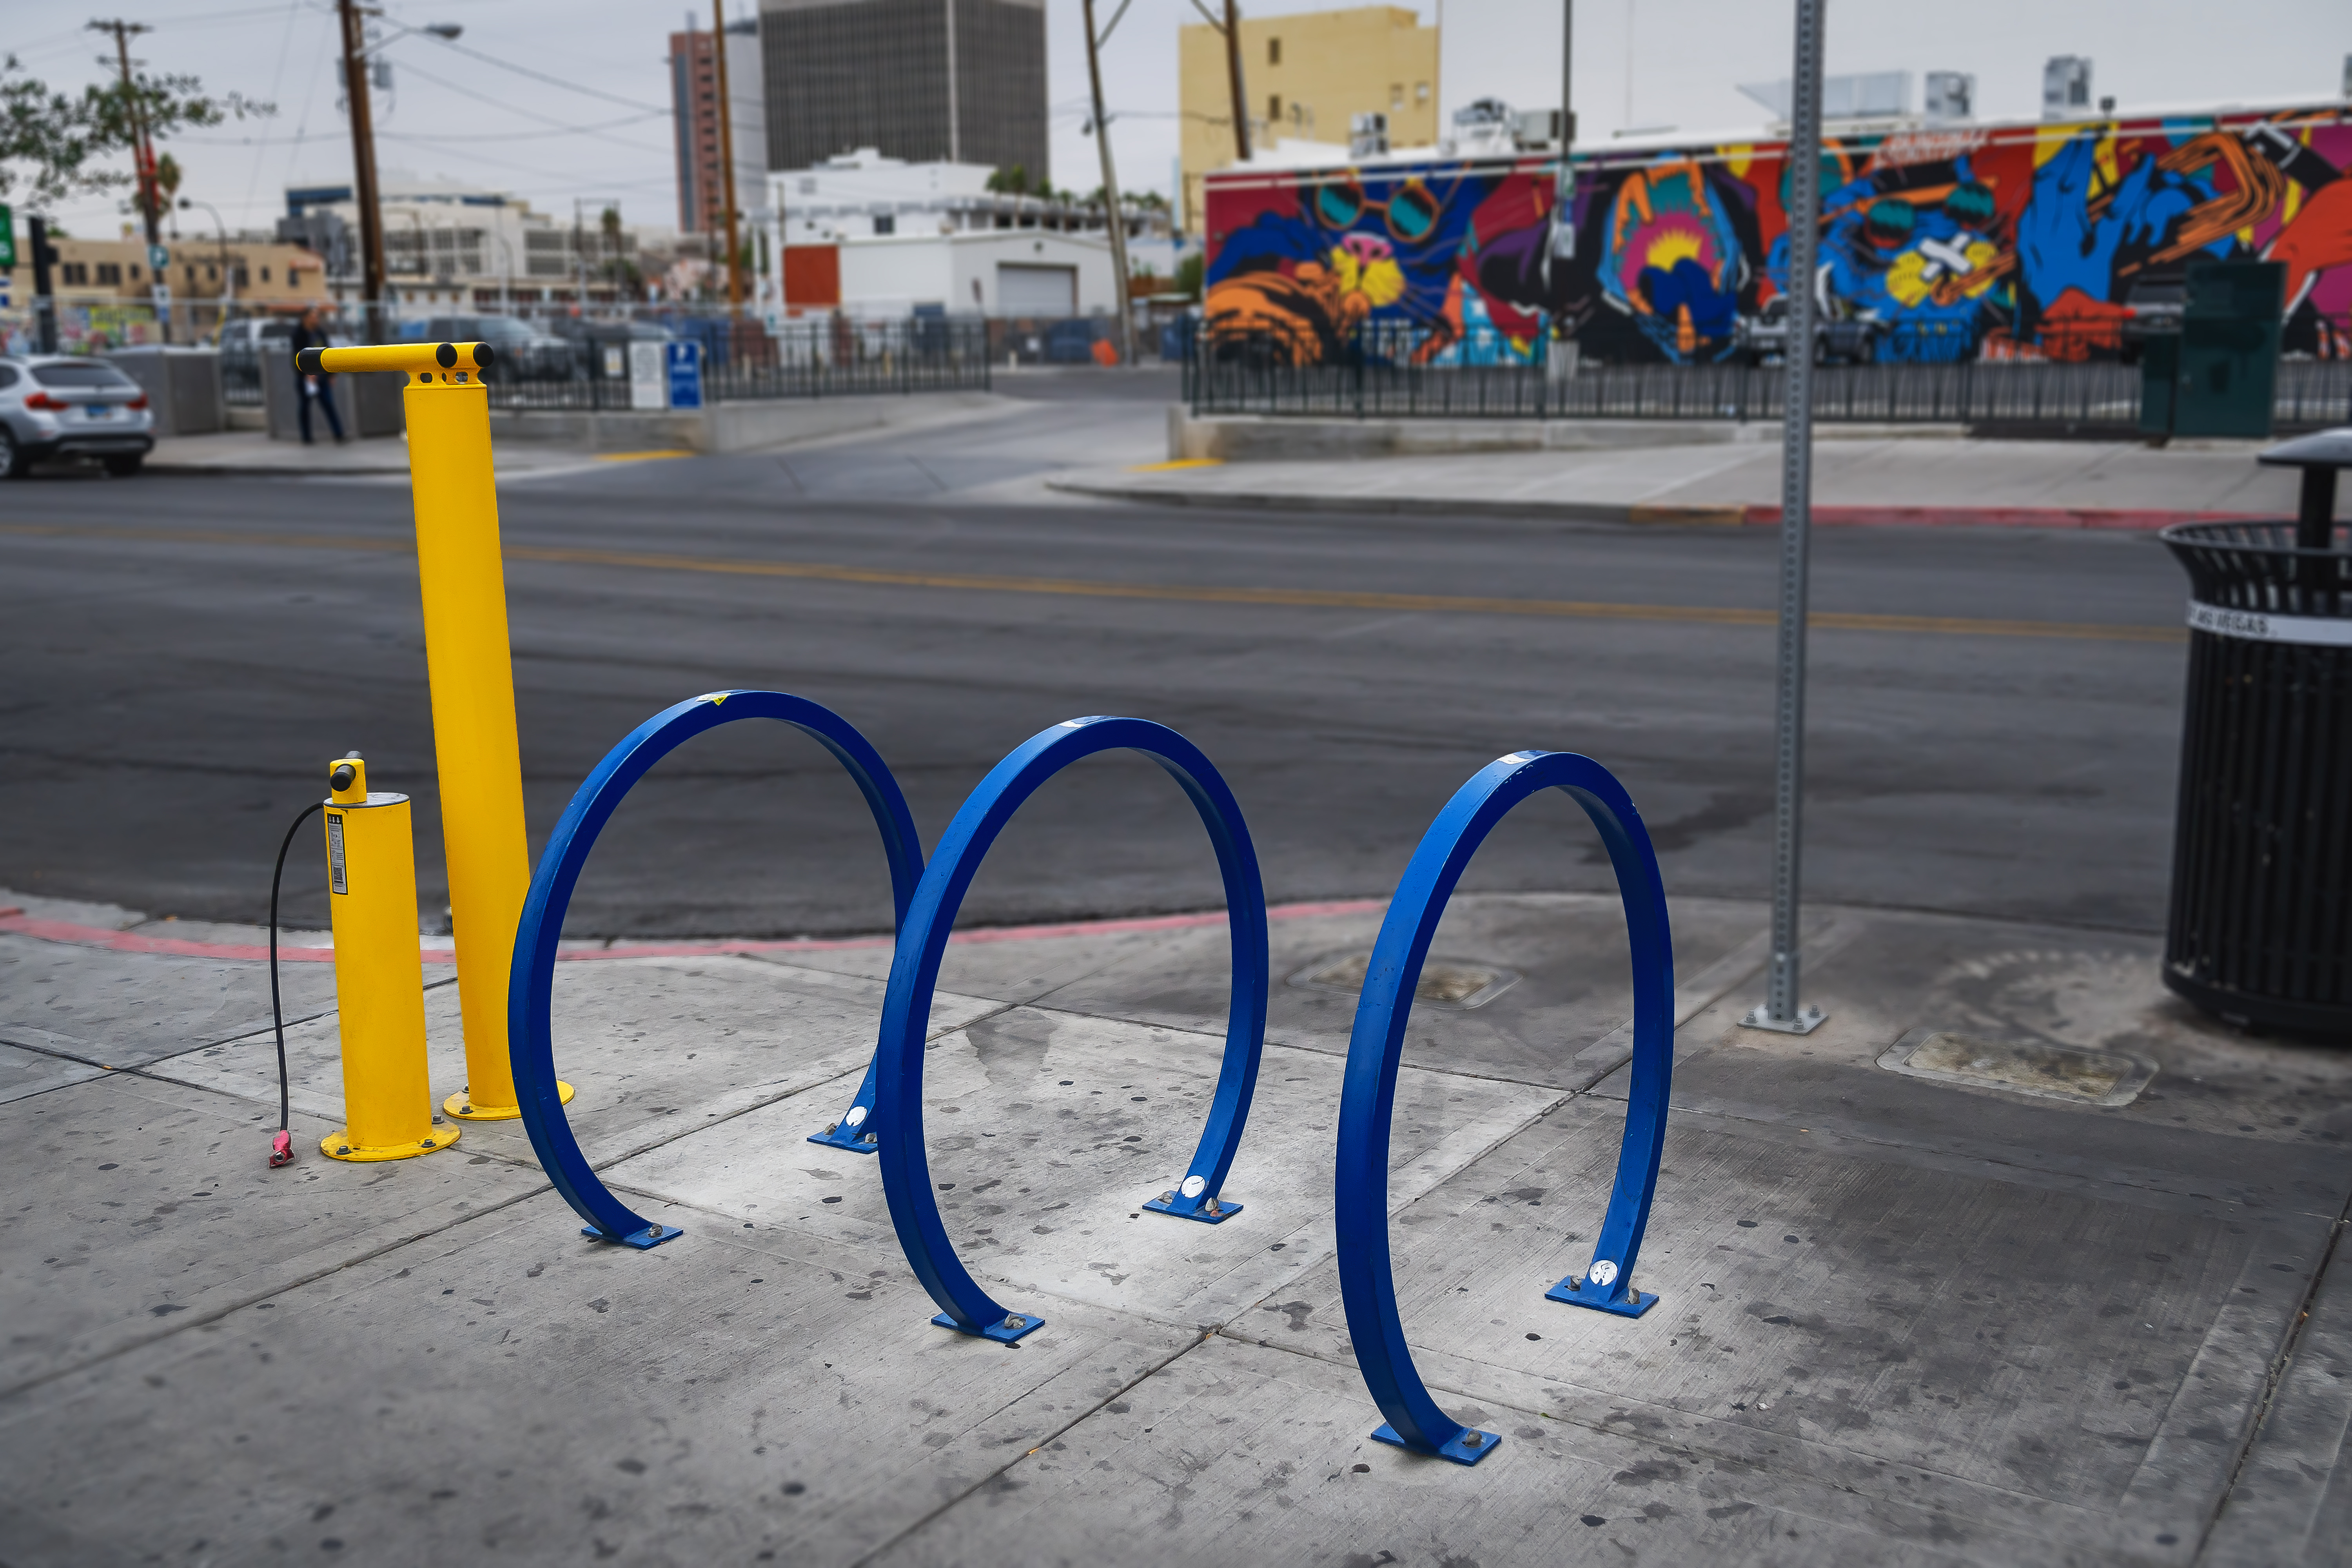
geotagged, las vegas, Las Vegas DownTown, nevada, united states, usa, a6500, abstract art, art, city, City of Las Vegas, city scene, cityscape, Clark County, Clark County Nevada, Clark County NV, downtown las vegas, feet, fremont, Fremont District, Fremont District Las Vegas, Fremont Street, Fremont Street Experience, Fremont Street Las Vegas, graffiti, Las Vegas Attraction, Las Vegas Graffiti, Las Vegas NV, Las Vegas Photography, Las Vegas Public Art, Las Vegas Sights, Las Vegas Street Art, Las Vegas Street Photography, Las Vegas Streets, las vegas strip, Las Vegas Vacation, model, mural, murals, Nevada Tourism, portrait, public art, scenic, sightseeing, sin city, sony, SONY a6500, SONY Alpha 6500, sony mirrorless, spray paint, street, street art, street photography, streetscape, tourism, tourist attraction, travel, travel photography, urban, Vacation Photo, vegas strip, wall art, tire, automotive tire, wheel, automotive wheel system, vehicle, recreation, barricade, rim, bicycle wheel, road, games, asphalt